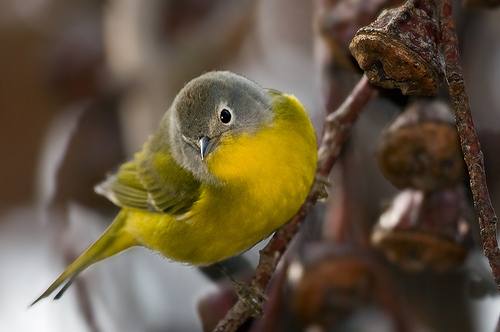
a small dull yellow breasted bird with a dull grey head.
the bird has a yellow belly and small black eyering that is round.
this little bird is mostly yellow with a gray crown and wing.
bird with small triangular bill gray head white eyering and yellow breast.
this small plump bird is yellow with a gray head.
gray head and feet, bright yellow breast and body with gray wings interspersed with bright yellow.
this bird is gray and yellow in color, with a stubby beak.
this bird has wings that are grey and has a yellow belly
this bird has a bright yellow breast and belly, and has a tiny bill.
this bird has a gray head, yellow and gray body, a wide tail, narrow legs, and a black beak that is pointy.
Species: Nashville Warbler